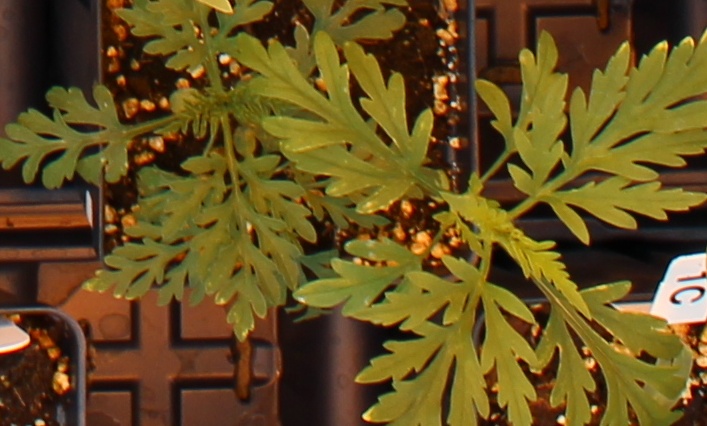
Label: Ragweed